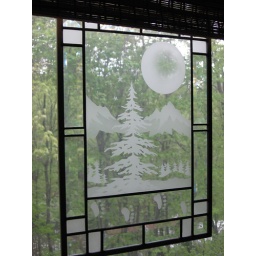
Etched glass of a mountain scene, moon &amp;amp; bear tracks. Purchased at an art fair in Sandpoint, Idaho.